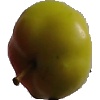
Label: Apple Red Yellow 2